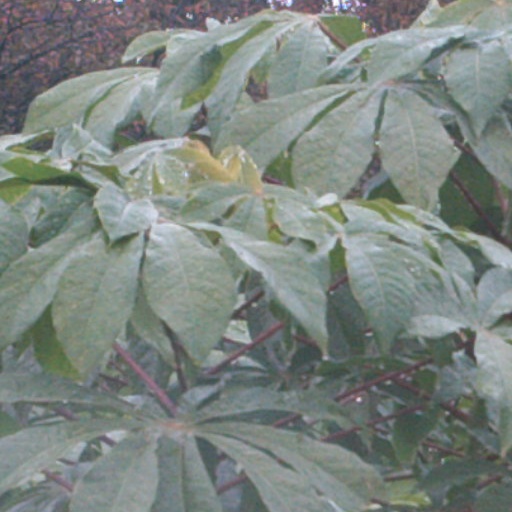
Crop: cassava